HPV Prevention and Control Board

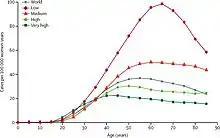
Cervical Cancer Age Incidence 2018. Countries were categorised by the Human Development Index (HDI). Lower-resource countries have lower HDI.

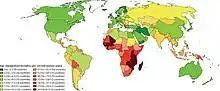
Cervical Cancer Mortality 2018.

Knowing that human papillomavirus (HPV) infection is the main cause of cervical cancer, the second most common cancer in women living in low-resource settings, has led to the development of vaccines that protect people from HPV associated diseases, and HPV tests that detect presence of the virus. Since the HPV vaccines were first licensed in 2006, the Global Advisory Committee on Vaccine Safety (GACVS) have concluded that the HPV vaccines have a reassuring safety profile and they remain vigilant to monitoring adverse effects.